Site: brandenburg
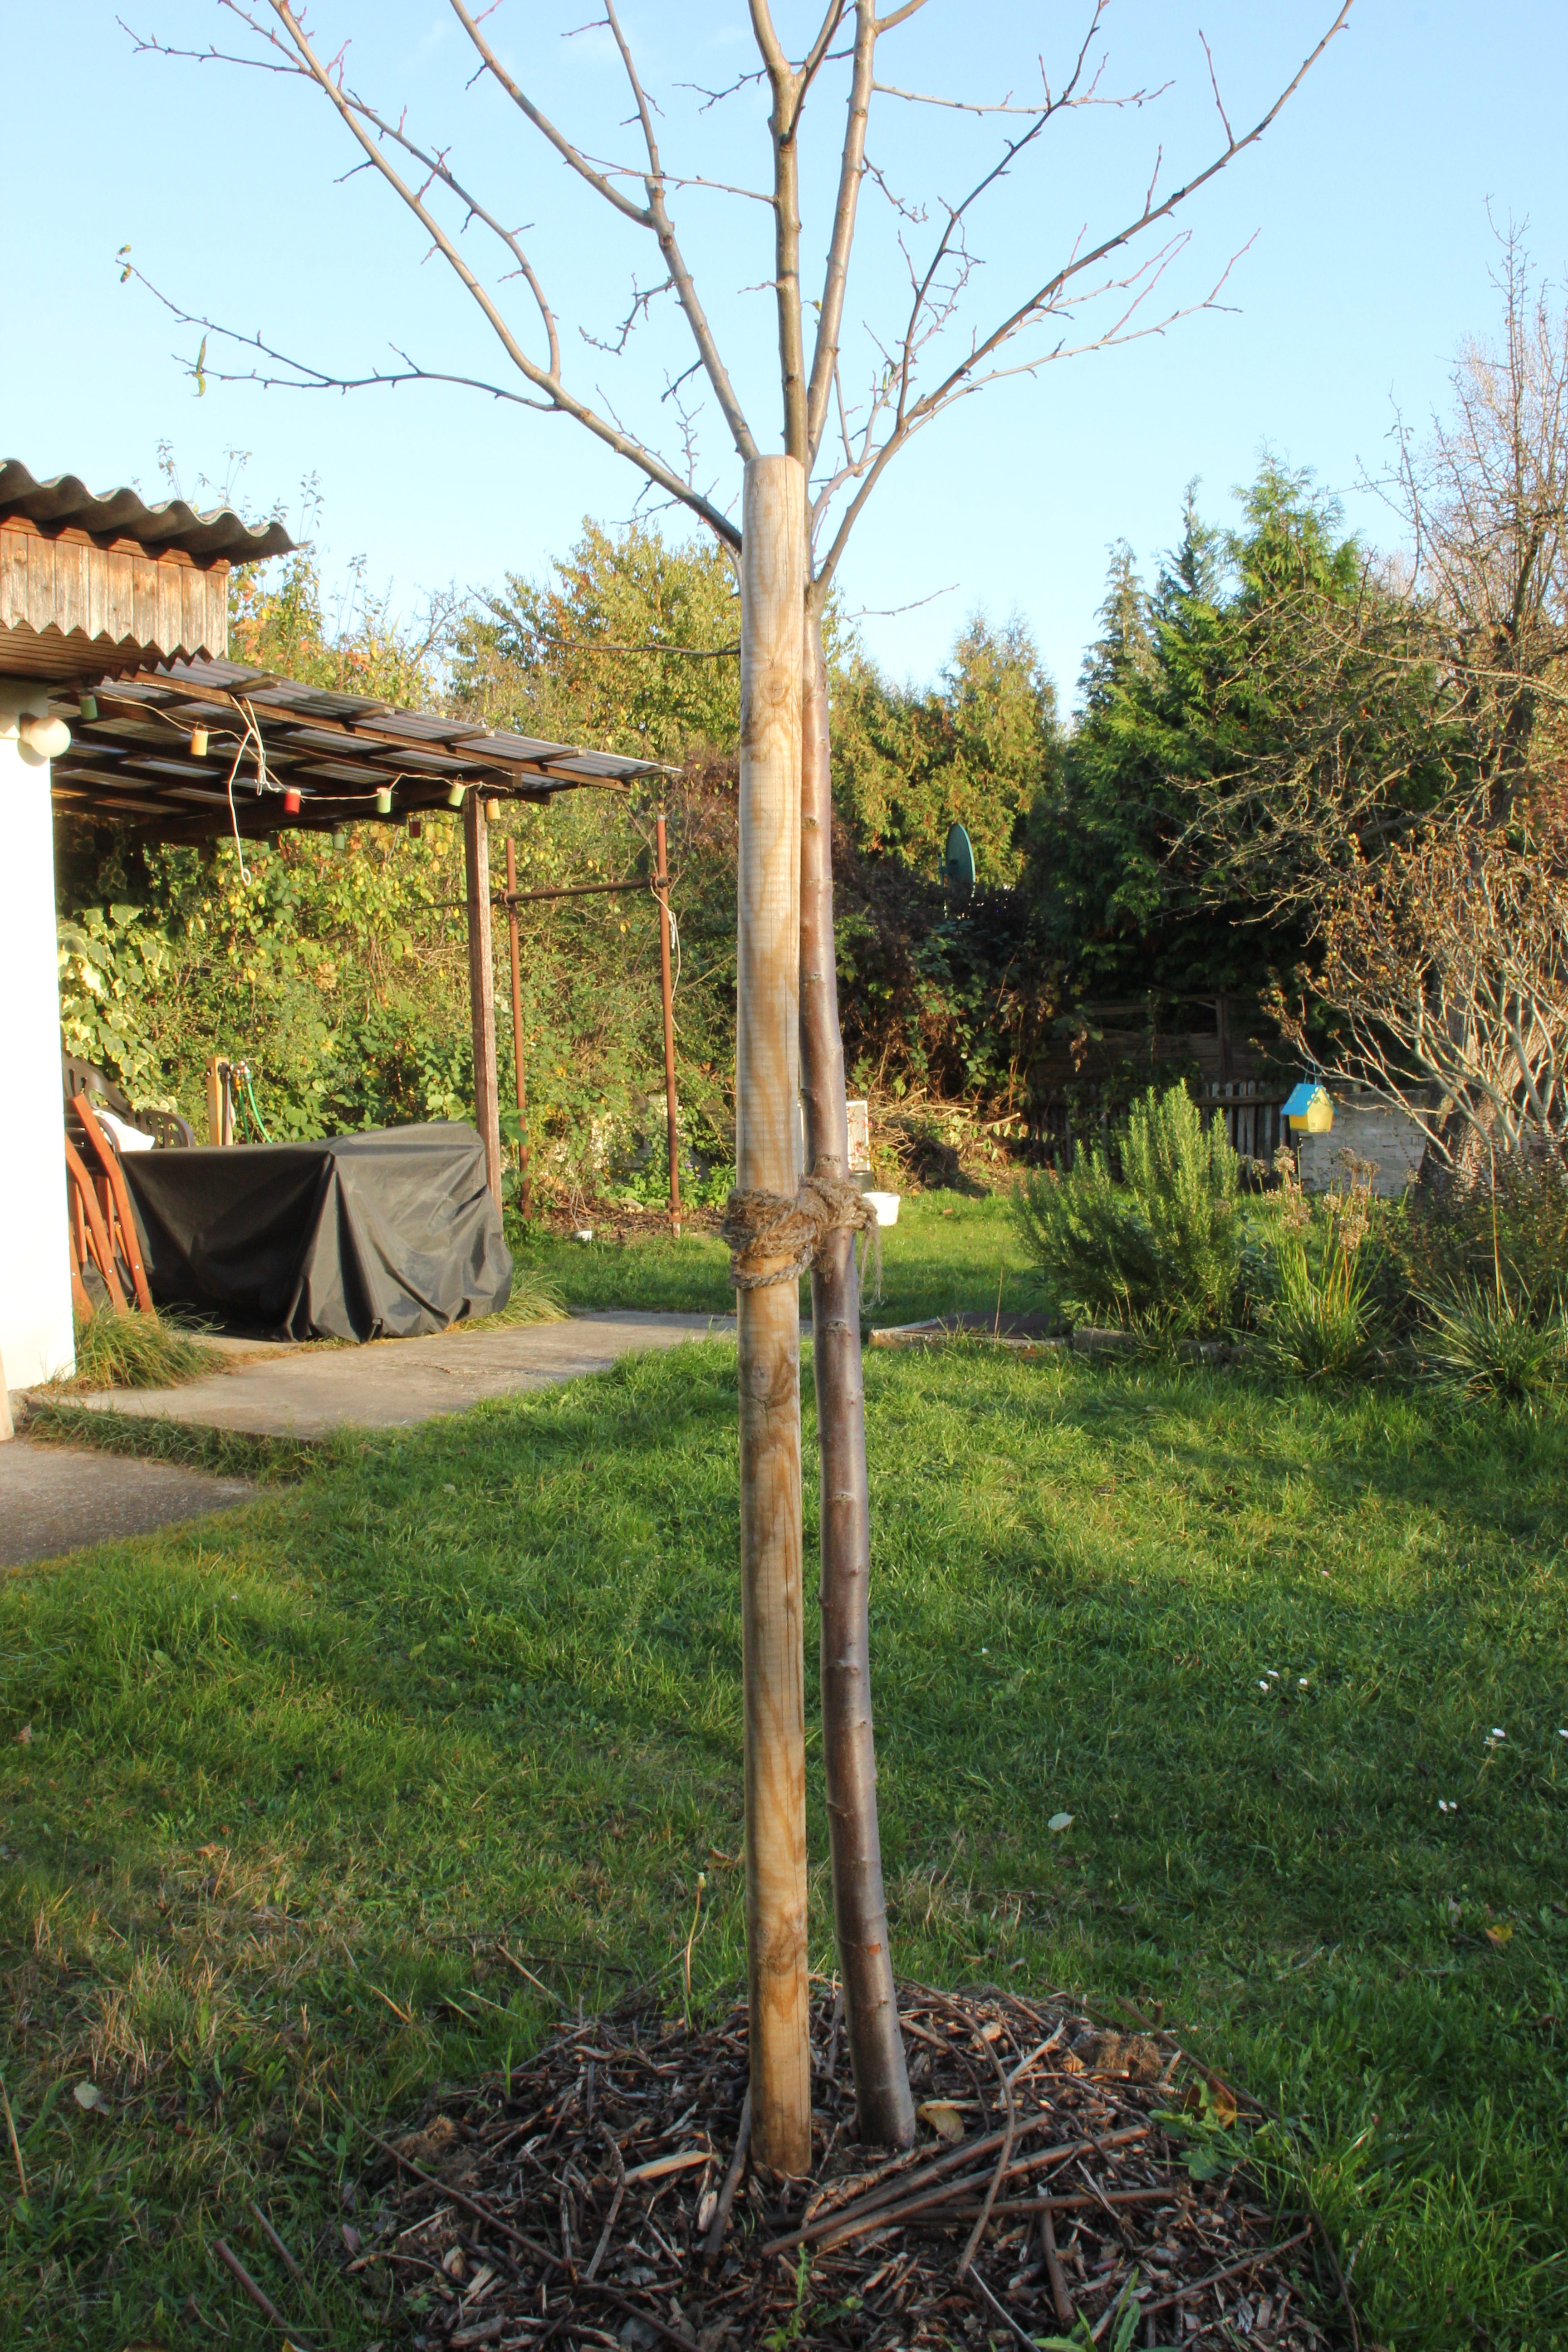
Growth stage (BBCH 91): Senescence, beginning of dormancy